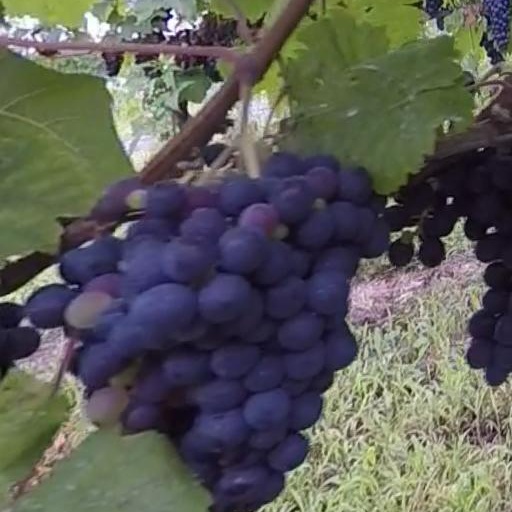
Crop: grape